György Szondy

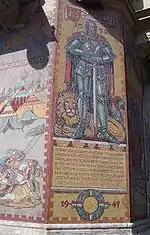
Mosaic of Szondy on the corner of Szondi Street and Teréz Avenue, Budapest

After becoming the captain of Drégely Castle in 1544, which had a small garrison of only sixty men, six small cannon and twelve castle guns, Szondy was faced with the task of defending it. Drégely Castle was of strategic importance not only to the Hungarians but also to the Turks as a base for raids into Upper Hungary. After hearing that a Turkish force of great numbers was heading towards Drégely, Szondy sent a letter to Erasmus Teuffel, the Captain of the castle in Léva (today Levice, Slovakia), to send reinforcements. Teuffel could only supply him with 146 soldiers.